Amistad Research Center

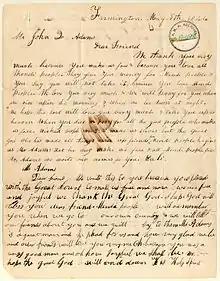
Correspondence from the Amistad captives to John Quincy Adams

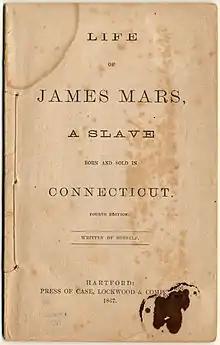
The Slave Narrative of James Mars

The ARC has approximately 800 manuscript collections that document cultural movements, civil rights, race relations, education, politics, and art. It has 250,000 photographs dating from 1860 in various formats including tintypes and glass plate negatives. Microfilm holdings of collections at the ARC and from other repositories total approximately 14,000 reels. The moving image and sound recordings holdings include nearly 8,000 items on video and audiotape, motion picture film, phonographic and optical discs. Featured within the collections are oral histories with civil rights activists, community leaders, artists, and musicians. The Center also has archival materials related to W.E.B. DuBois, Mary McLeod Bethune, Langston Hughes, Alain Locke, Zora Neale Hurston, Homer Plessy, Frederick Douglass and Claude McKay.